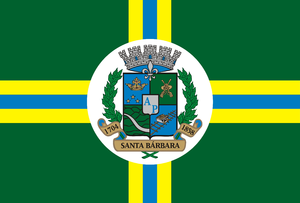
Santa Bárbara est une municipalité brésilienne de l'État du Minas Gerais et la Microrégion d'Ipatinga.